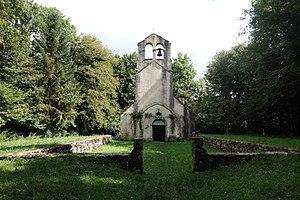
Charézier -Ermitage de Saint-Sorlin (XIXe s) - Jura
Charézier est une commune française située dans le département du Jura en région Bourgogne-Franche-Comté.